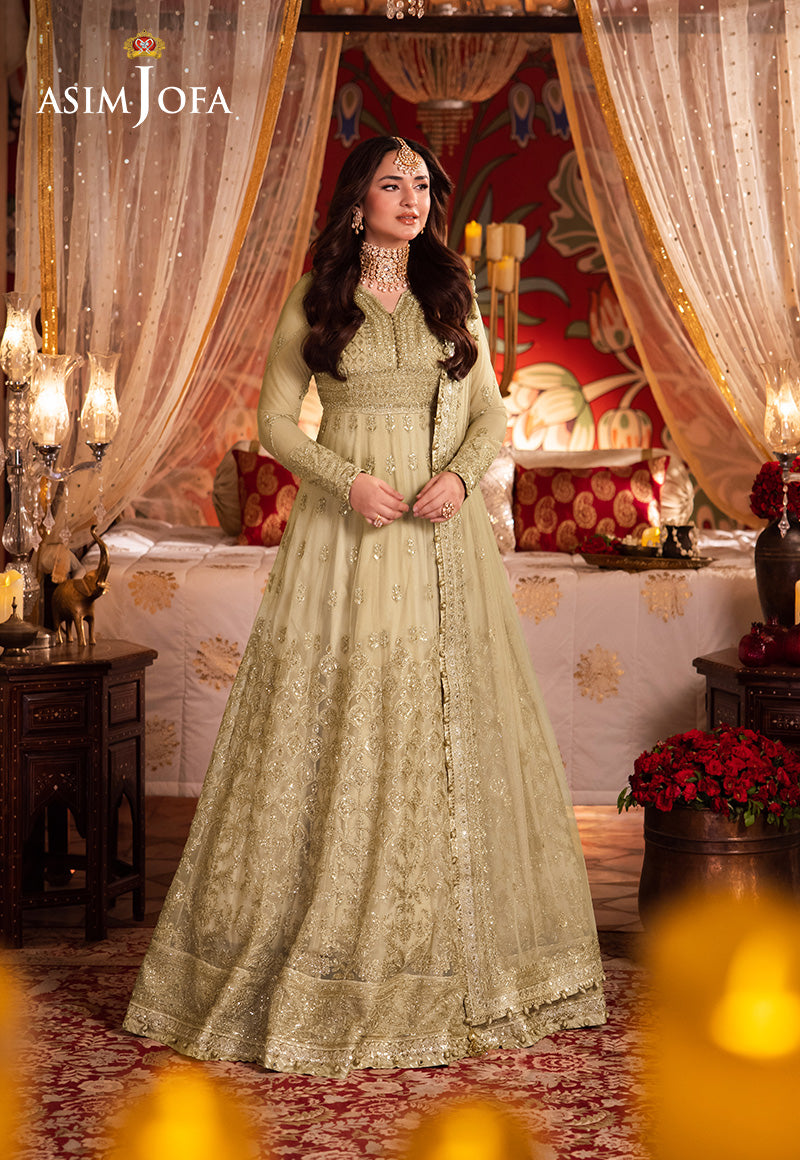
beige gold anarkali dress